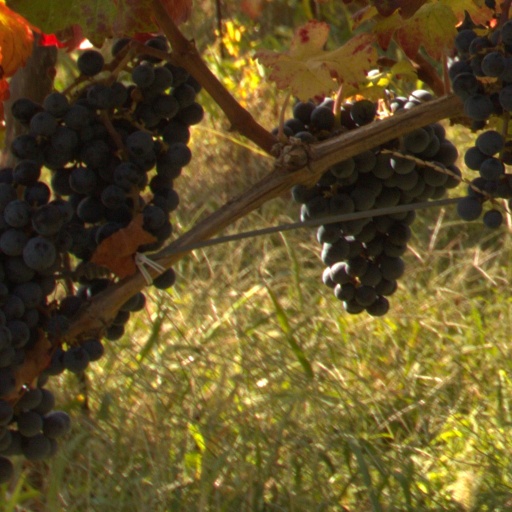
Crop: grape